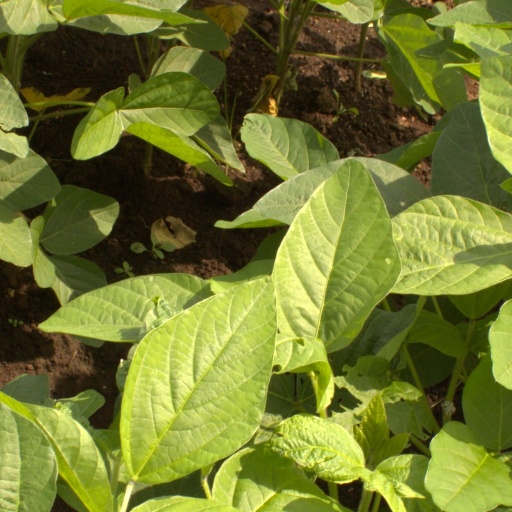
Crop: soybean